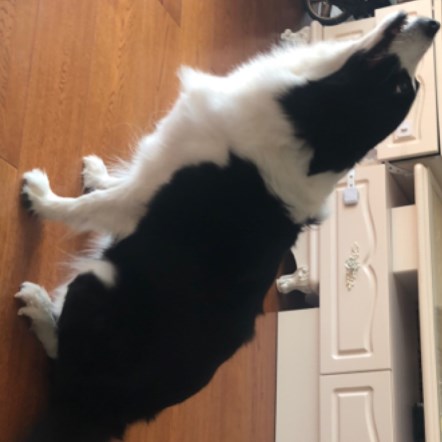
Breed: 2594-n000109-Border_collie